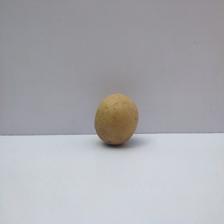
Size: Small